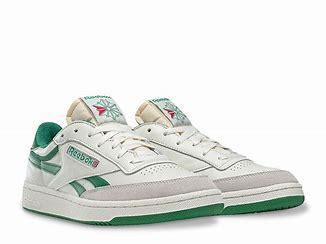
Brand: Reebok
Model: Club C Revenge